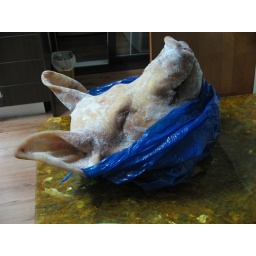
...unexpectedly on your kitchen table in Korea.